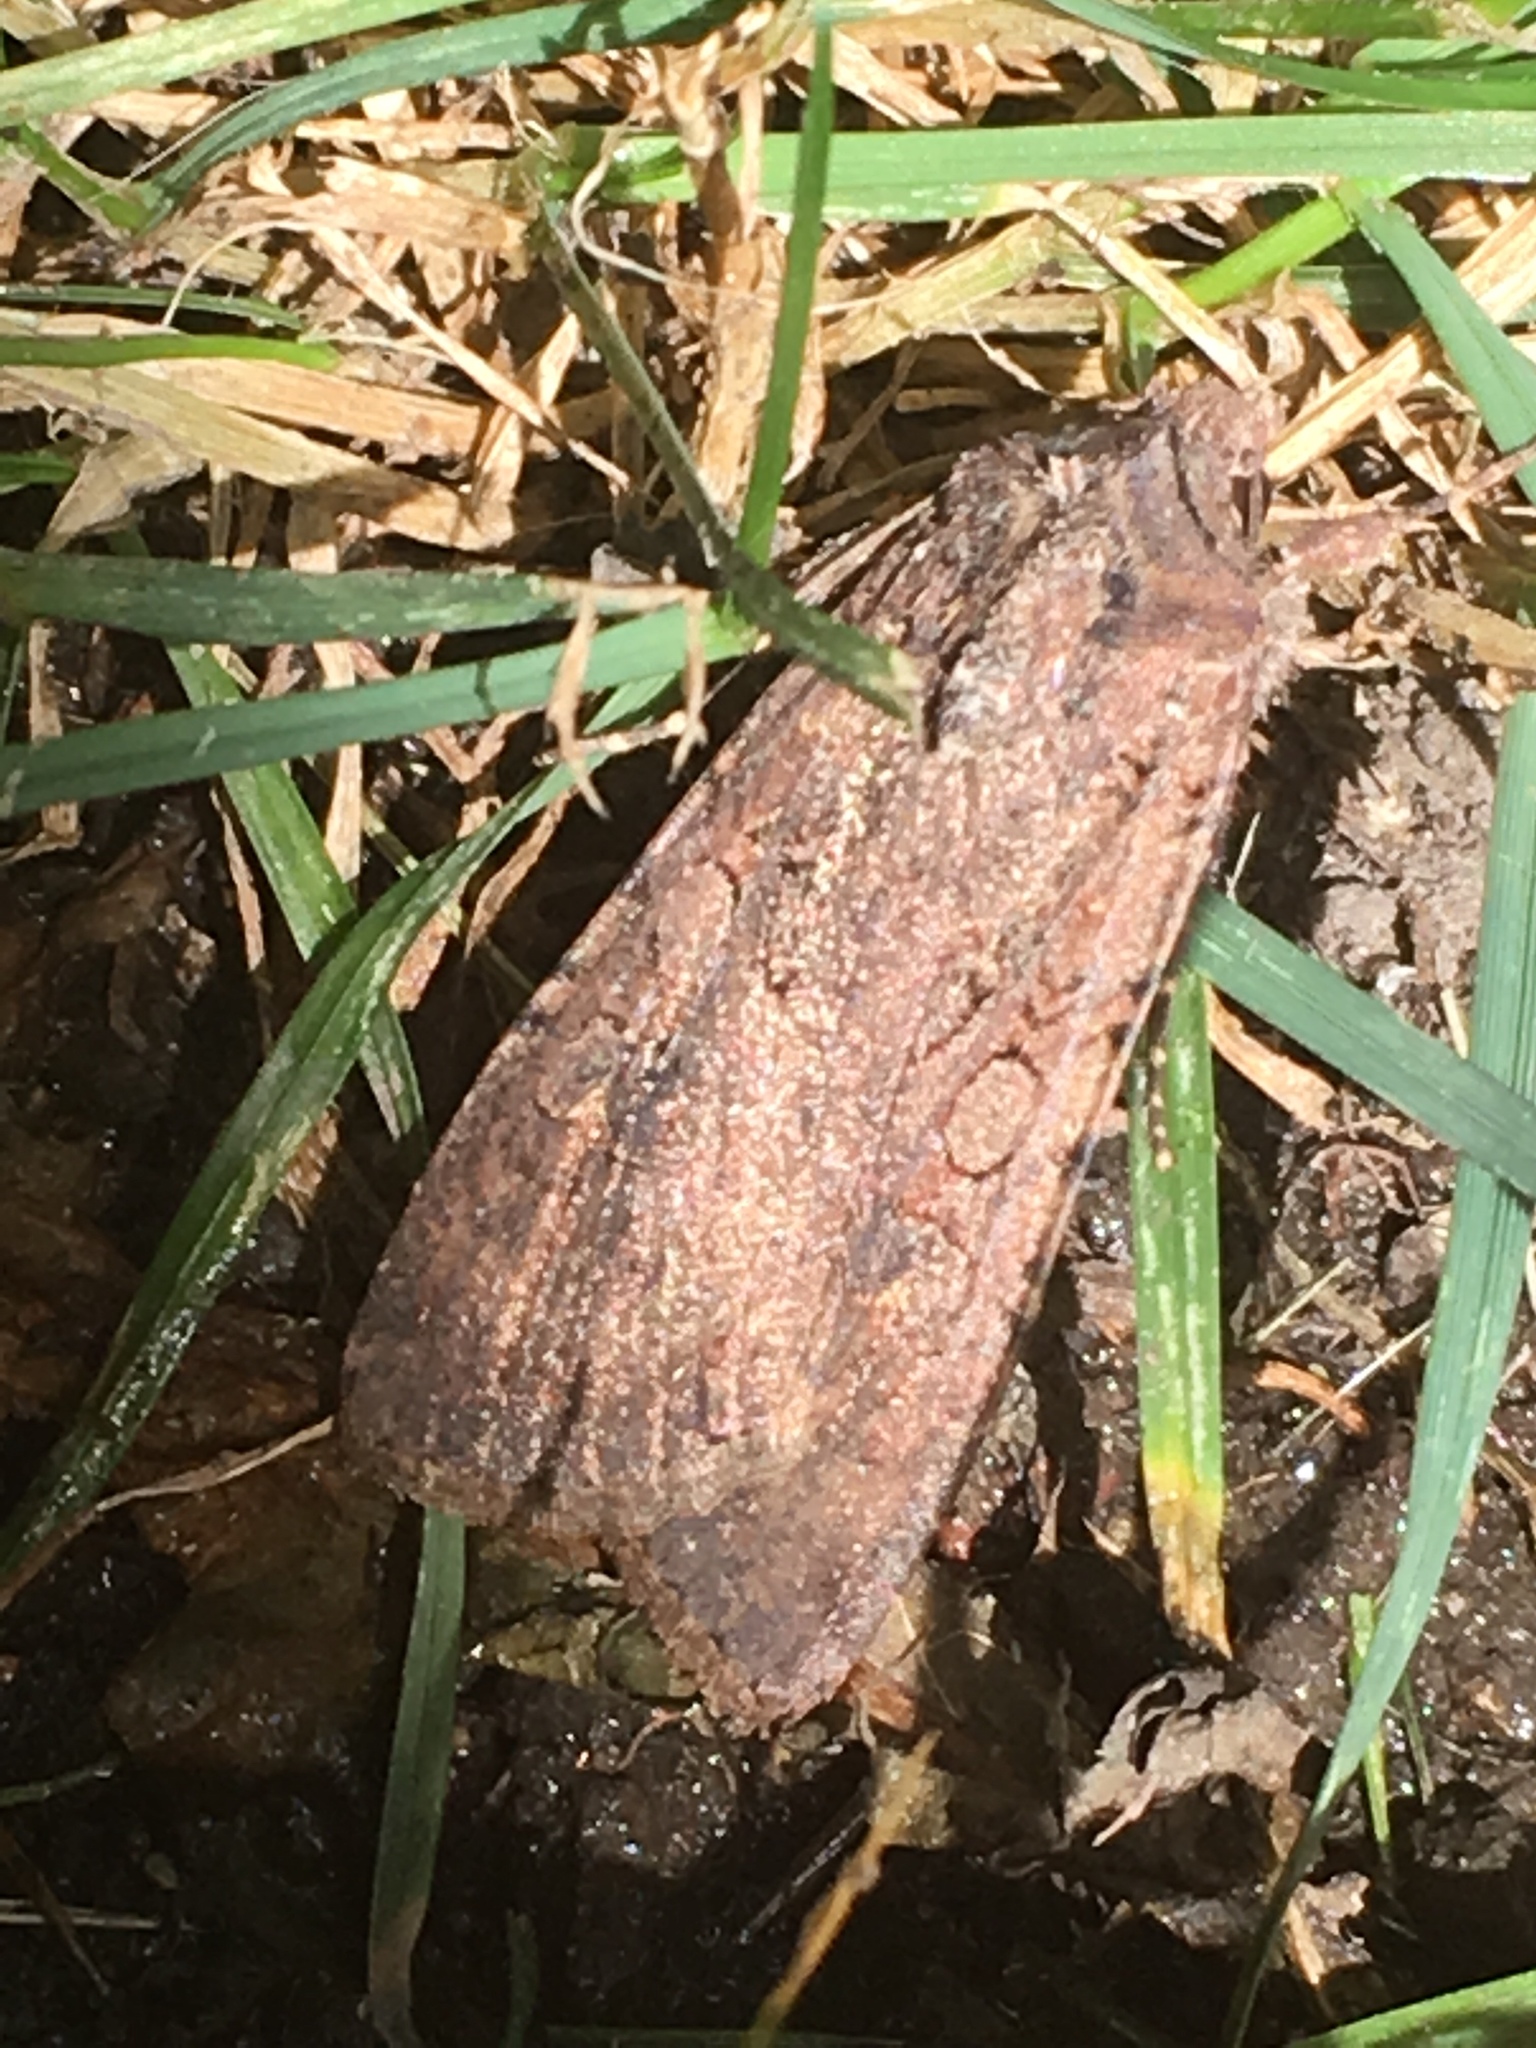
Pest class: cutworms